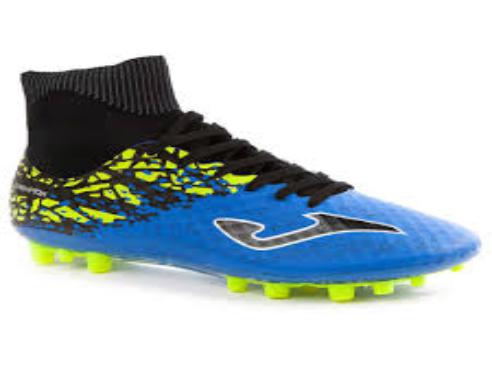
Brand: Joma-2
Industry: Clothes